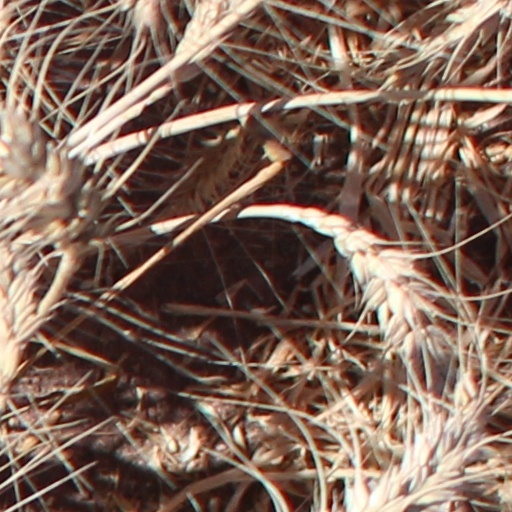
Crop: wheat